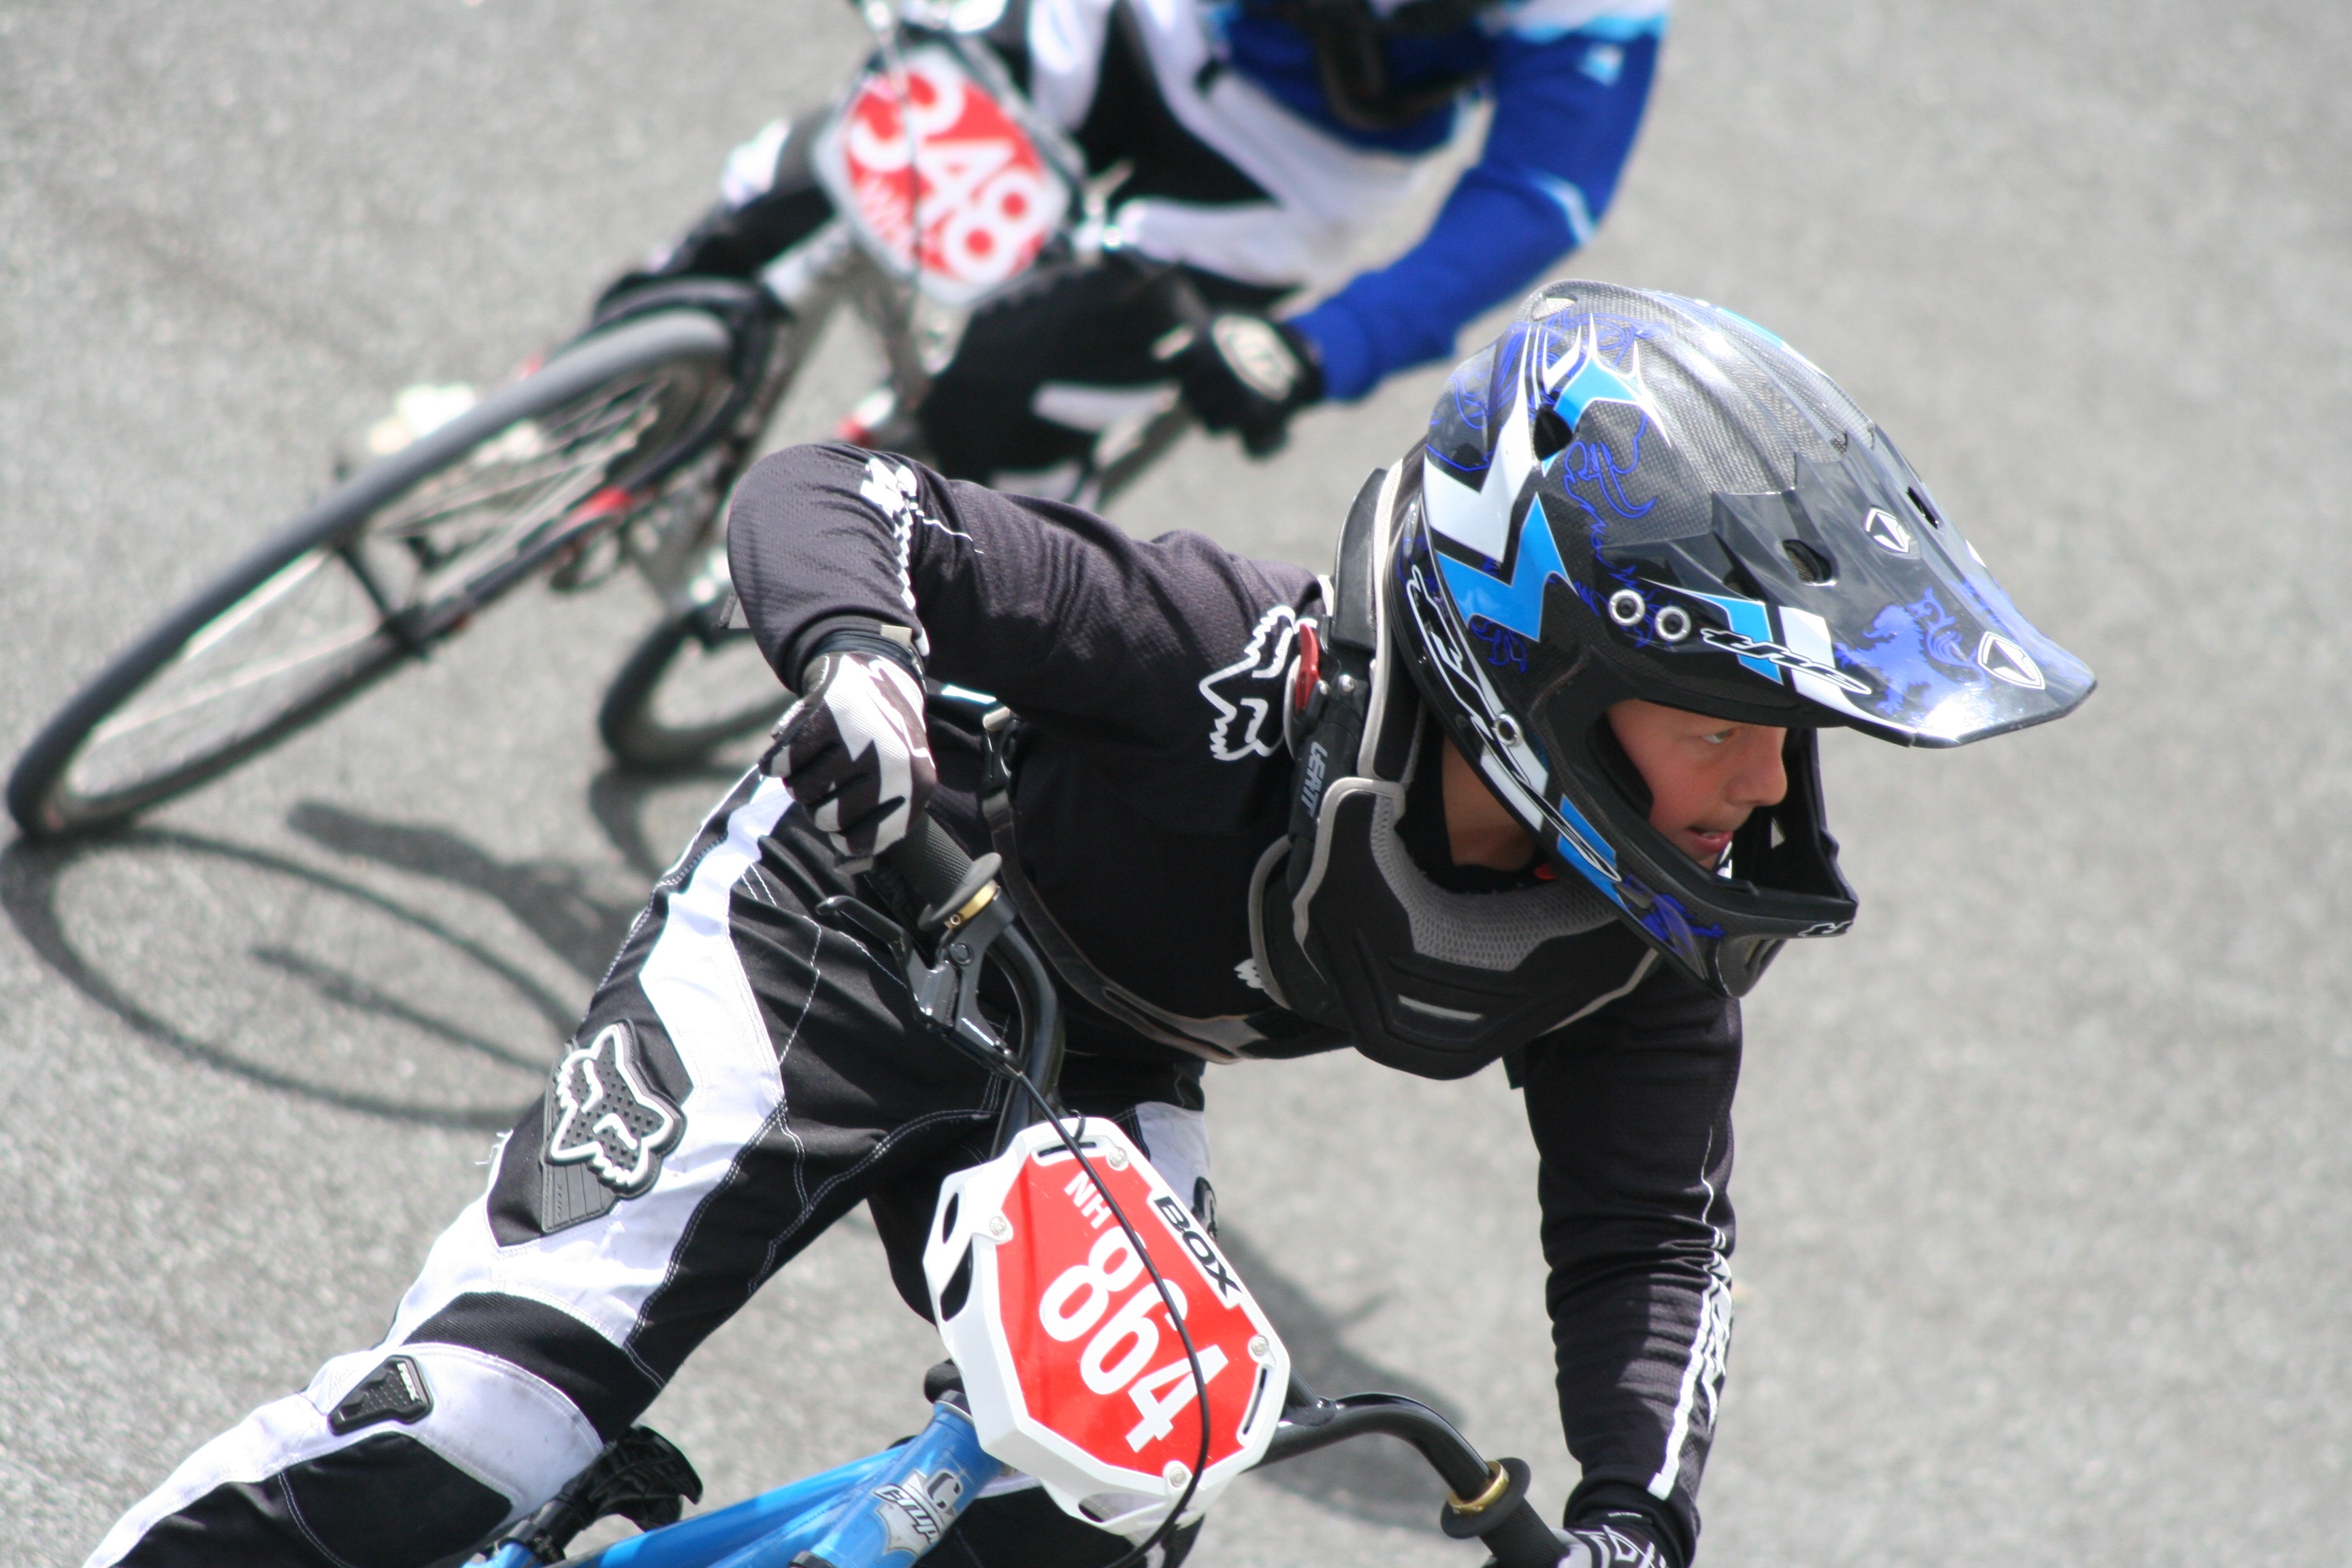
sport, bicycle, bike, recreation, cyclist, young, vehicle, youth, action, exercise, speed, sports equipment, bmx, winter sport, cycling, race, sports, helmet, downhill, footwear, biking, racing, fast, alpine skiing, road racing, cycle sport, bicycle racing, bicycle motocross, motorcycle speedway, bmx racing, inline speed skating